The Pearls of Lutra

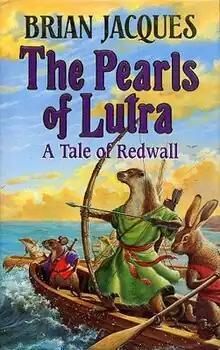
UK first edition cover

The Pearls of Lutra (published as Pearls of Lutra, with the ""The"", in the US) is a fantasy novel by Brian Jacques, published in 1996. It is the ninth book published and eleventh chronologically in the "Redwall" series.